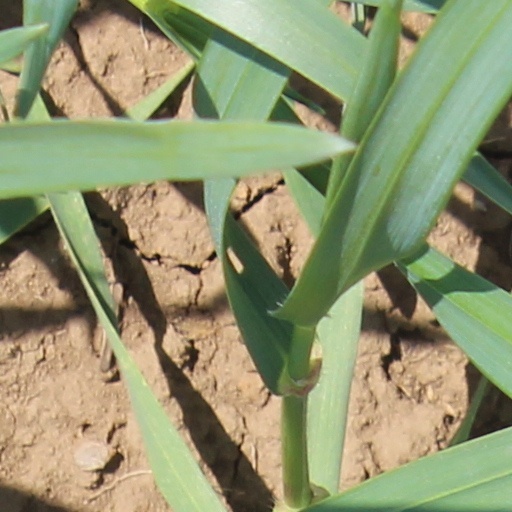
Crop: wheat